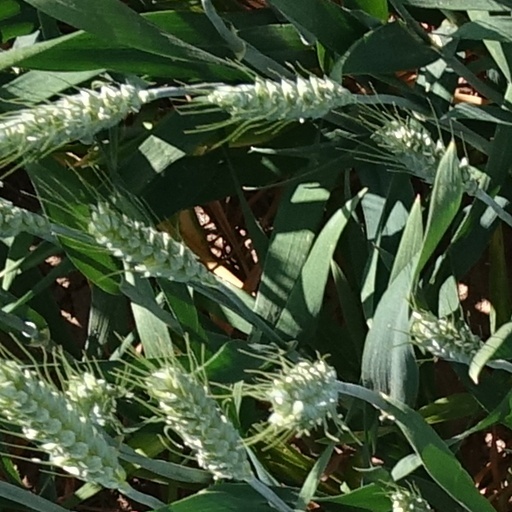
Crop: wheat